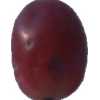
Label: pink_grape